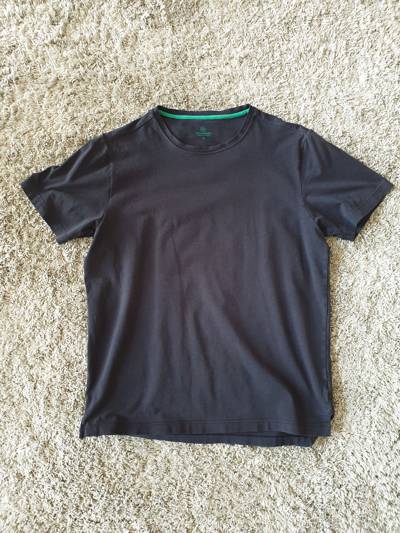
Waste category: clothes